Khenemetneferhedjet I

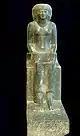
Statue of Khenemetneferhedjet-Weret, Louvre Museum

Khenemetneferhedjet I Weret was an ancient Egyptian queen of the 12th Dynasty, a wife of Senusret II and the mother of Senusret III.